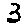
Label: 3